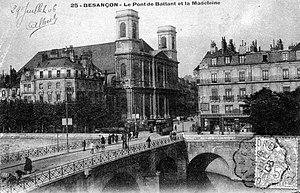
Classée ville d'Art et d'Histoire et inscrite à l'Unesco, la ville de Besançon possède un riche passé historique dont son patrimoine architectural est un témoin fort. Depuis la fondation d'un oppidum gaulois, la cité n'a cessé de se développer et de s'agrandir avant de devenir un centre culturel, militaire et économique de premier ordre. Tantôt germanique tantôt française, la capitale comtoise a gardé de nombreuses traces des différentes périodes de son histoire de l'Antiquité au XIXᵉ siècle.
L'ancien tramway de Besançon est un réseau de tramway ayant circulé dans la ville de 1897 à 1952.
Besançon est une commune de l'Est de la France, préfecture du département du Doubs et siège de la région Bourgogne-Franche-Comté. Située en bordure du massif du Jura à moins d'une soixantaine de kilomètres de la Suisse, elle est entourée de collines et traversée par le Doubs.
Les ponts bisontins permettent de franchir le Doubs au niveau du méandre qui sépare le quartier historique du reste de l'agglomération. Aujourd'hui neuf ponts et quatre passerelles relient les deux rives du Doubs à Besançon.